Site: saxony
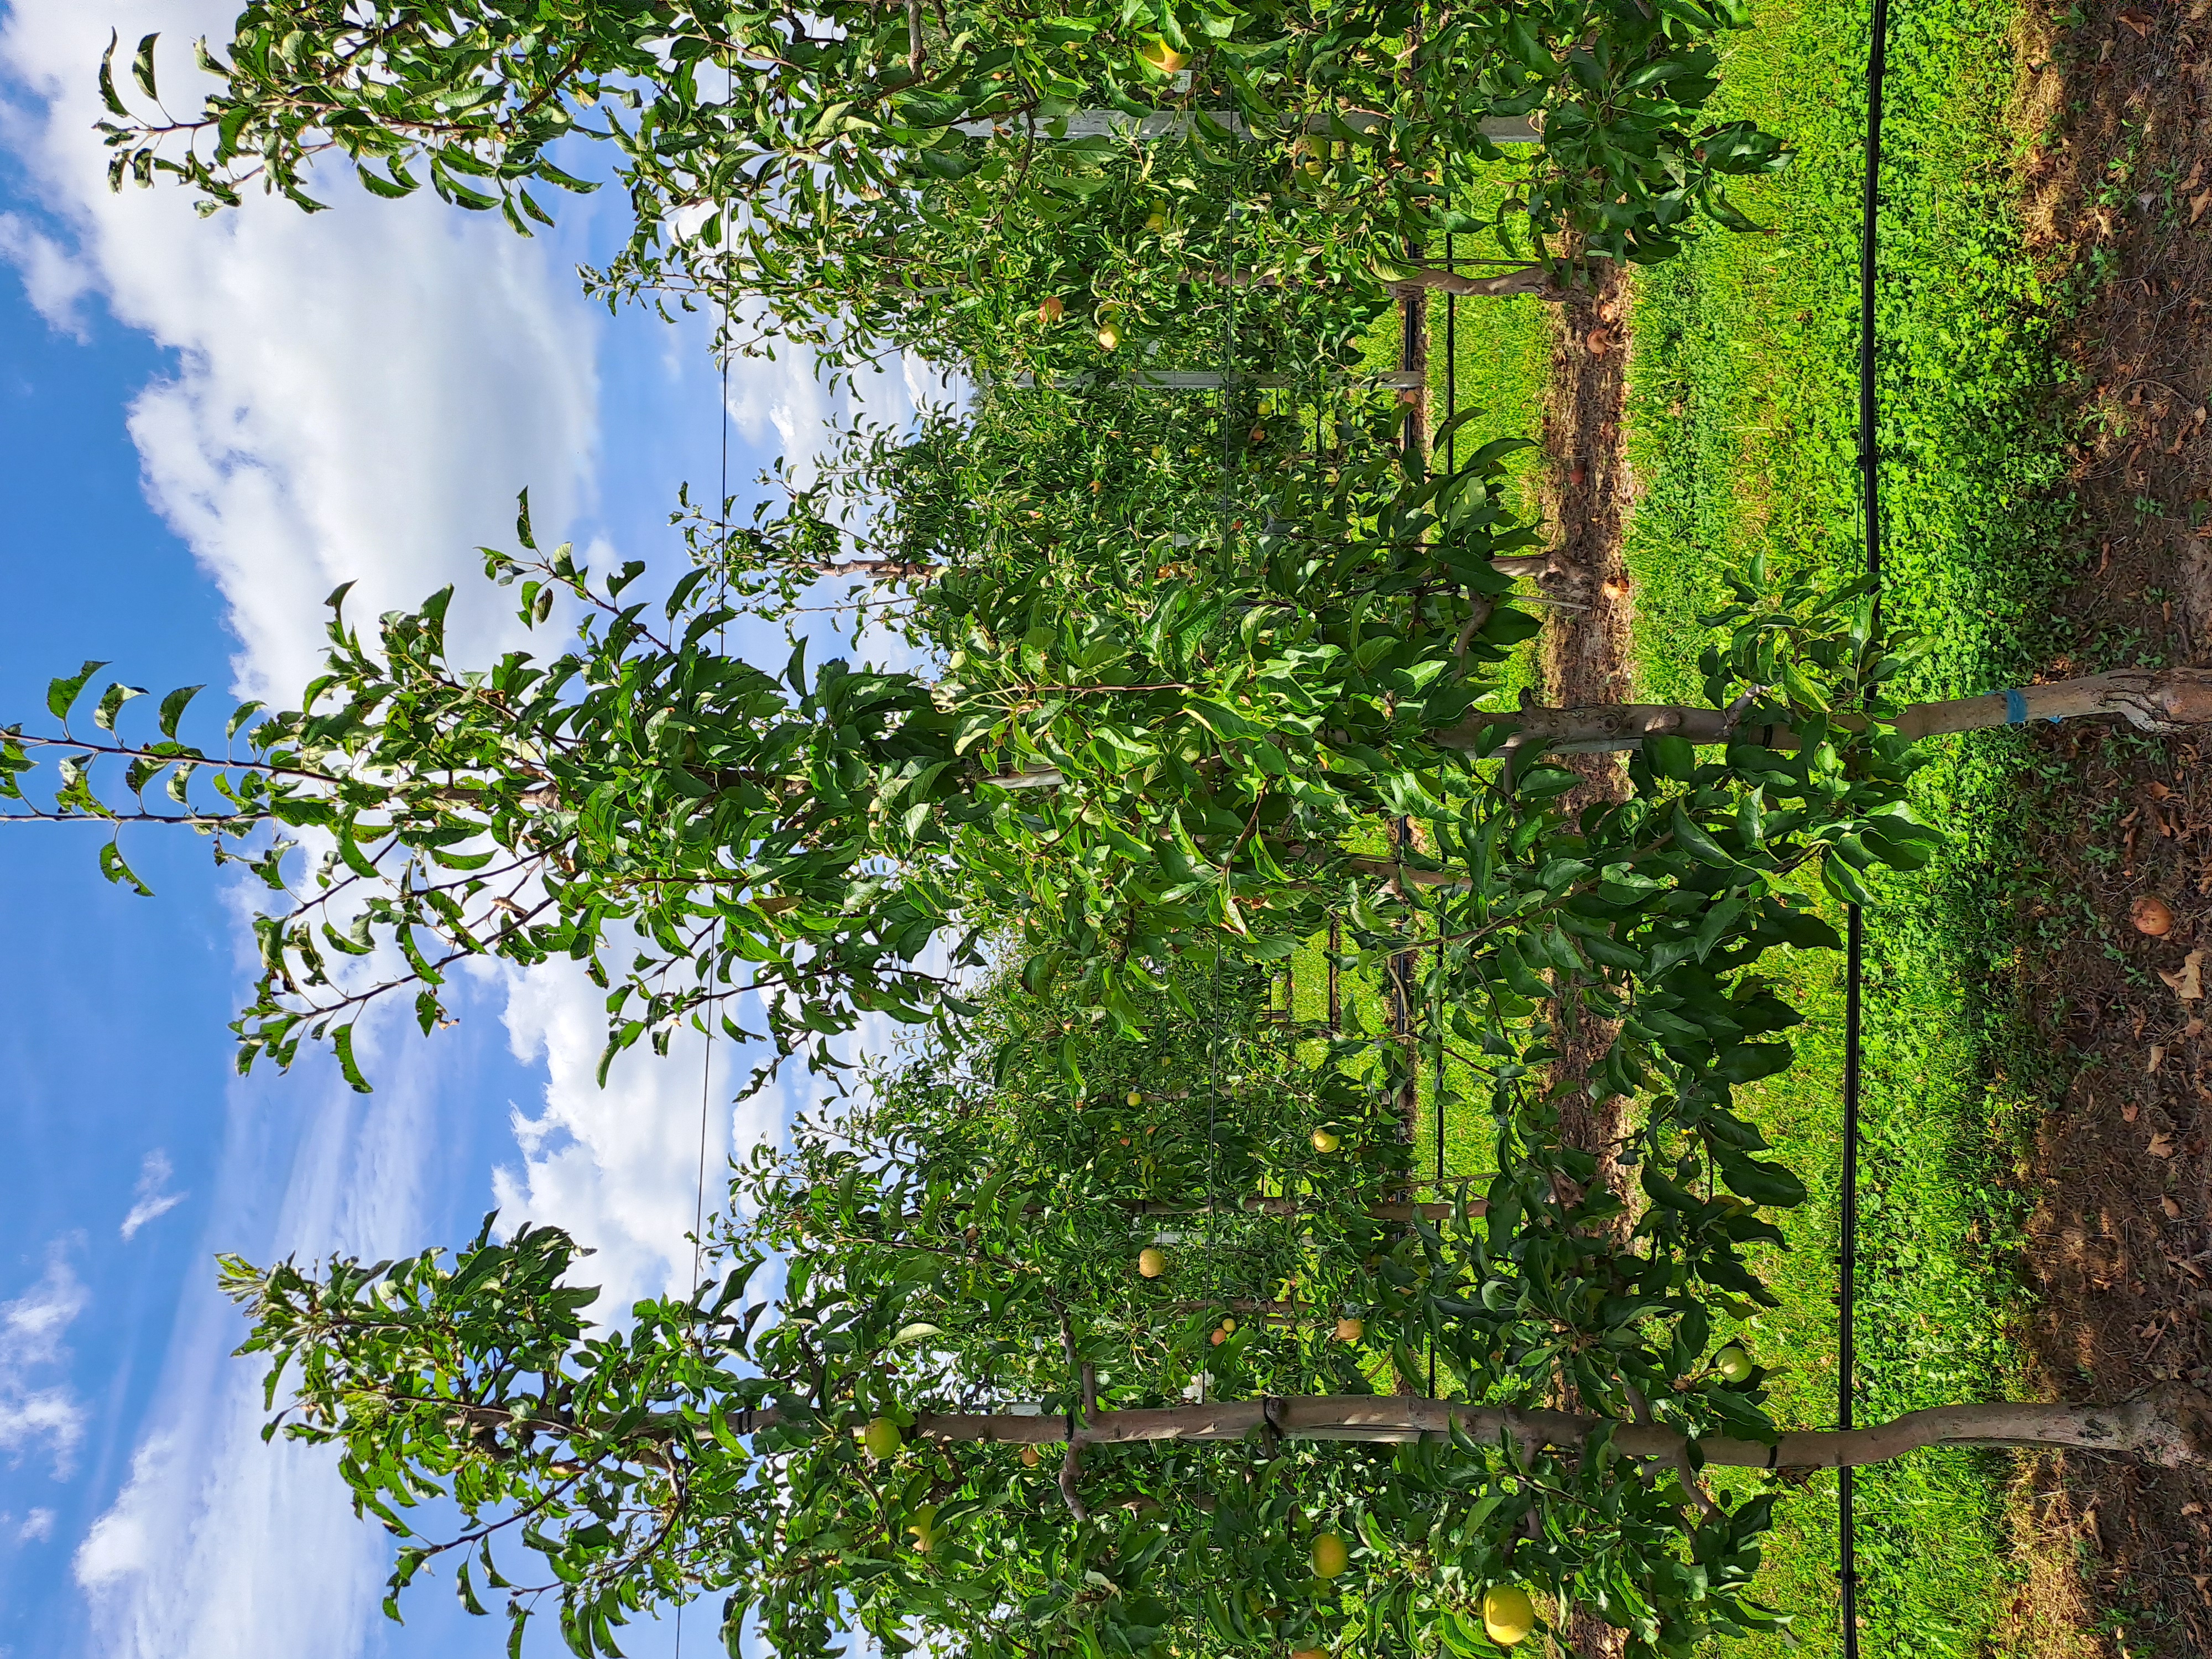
Growth stage (BBCH 85): Maturity of fruit and seed